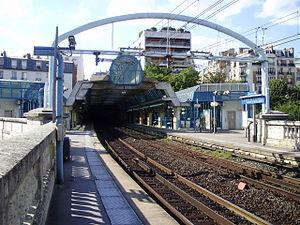
Gare de l'avenue du Président Kennedy, à Paris 16e arrondissement, France (entrée dans une partie souterraine de la ligne C du RER au nord-ouest de Paris)